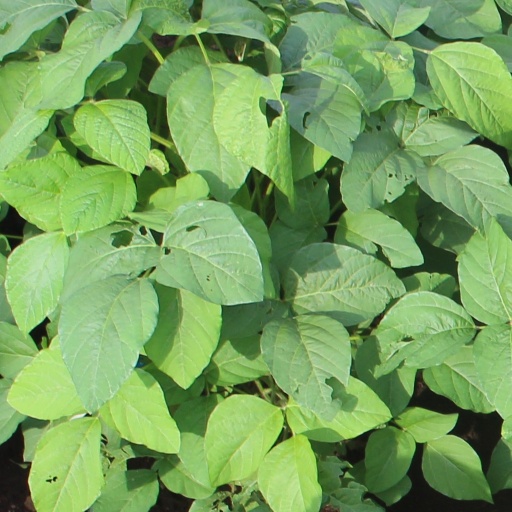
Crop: soybean